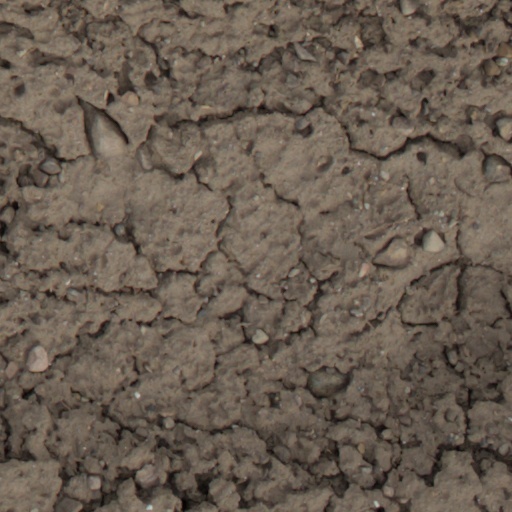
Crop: wheat